Pectoralis minor

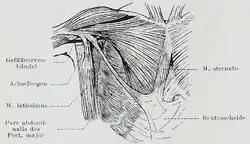
An individual with an axillary arch as well as sternalis muscle and an accessory abdominal portion of the pectoralis major.

The origin is from the second, third and fourth or fifth ribs. The tendon of insertion may extend over the coracoid process to the greater tubercle. It may be split into several parts. Absence of this muscle is rare but happens with certain uncommon diseases, such as the Poland syndrome.